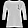
Label: T - shirt / top